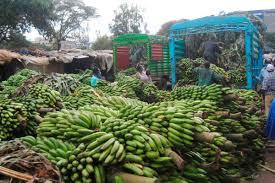
Mna magari mawili ambayo watu wanaekelea mandizi kuashi kuashiria ya kwamba yanapelekwa katika soko au kampuni ambapo yataweza kutumika katika ukulaji au kutengeneza vitu ambavyo  niza zinazotokana na mandizi.